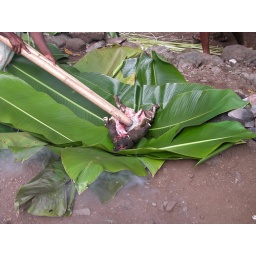
Placing hot stones inside pig in ground oven using bamboo sticks